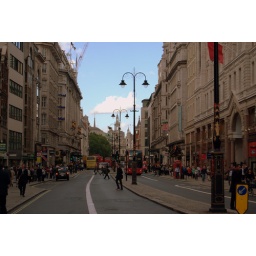
running across the street to avoid getting hit by the bus